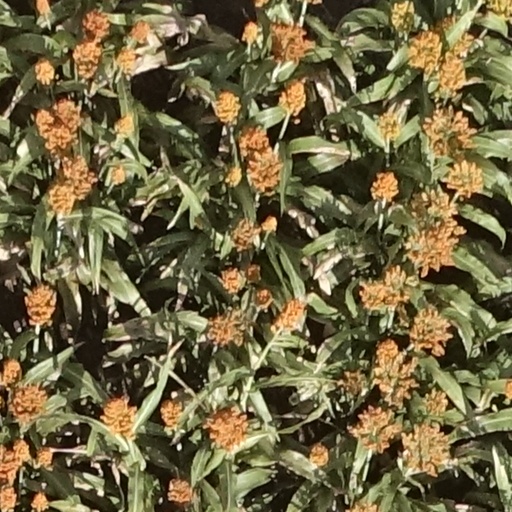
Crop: sorghum